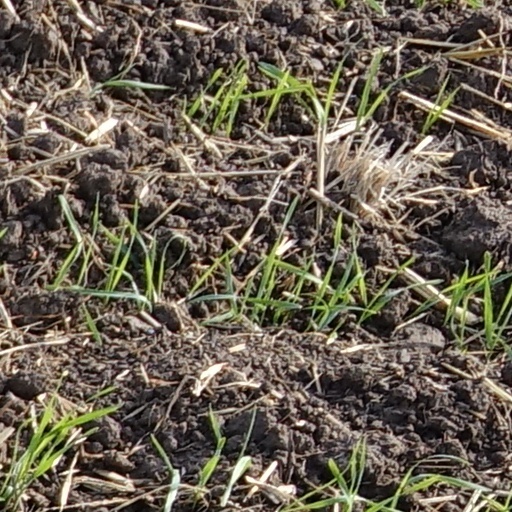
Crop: wheat